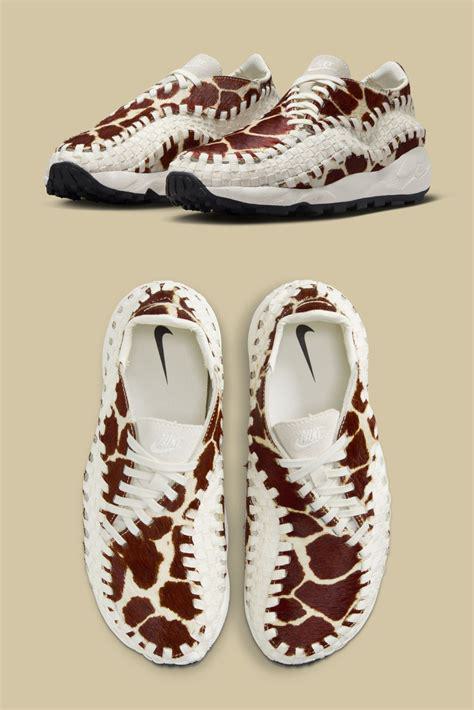
Brand: Nike
Model: Air Footscape Woven